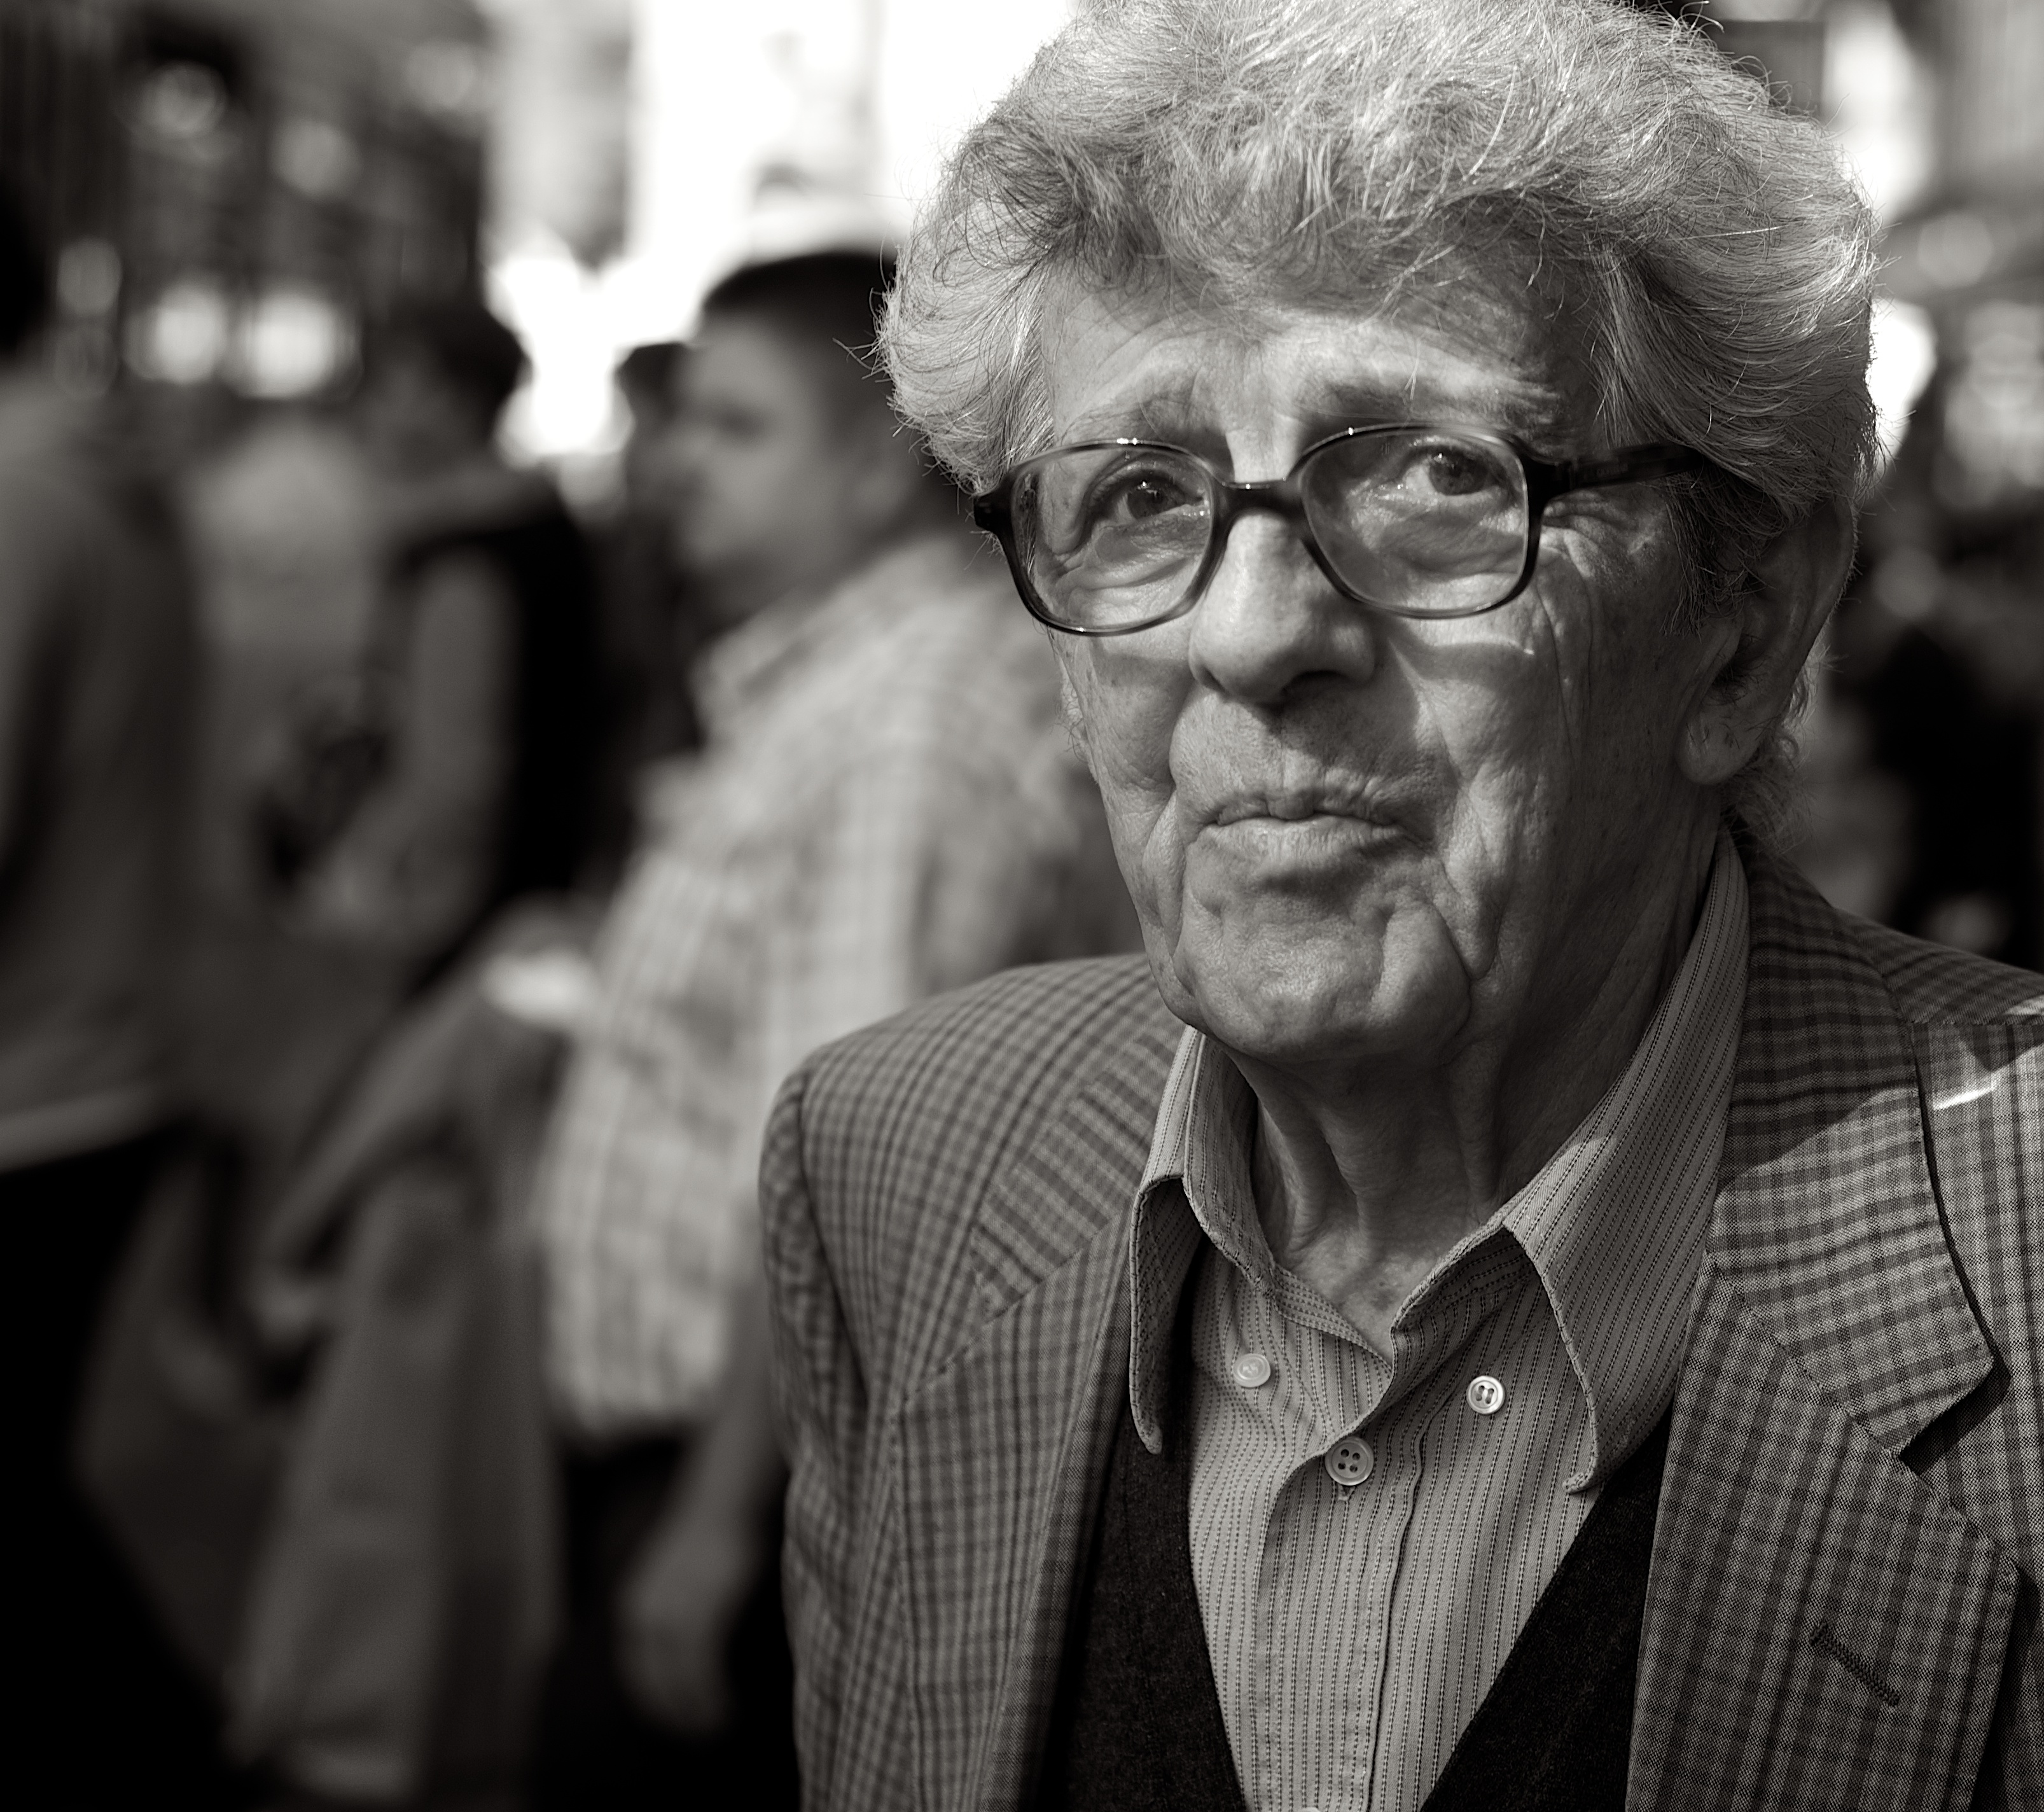
man, person, black and white, people, white, street, photography, ebook, male, portrait, training, black, monochrome, streetphotography, flickr, thomas, video, glasses, olympus, photograph, omd, fuji, leica, monochrom, leuthard, hcb, thomasleuthard, streettogs, monochrome photography